François Lecointre

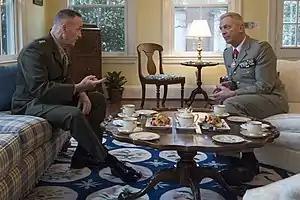
Joseph Dunford and François Lecointre during his first official visit in Washington, DC in 2018

He was promoted to brigade general on 1 August 2011; he was in command of the 9th Marine Infantry Brigade in Poitiers until 2013. Lecointre was later appointed as commander of the European Union Training Mission in Mali from January to July 2013.